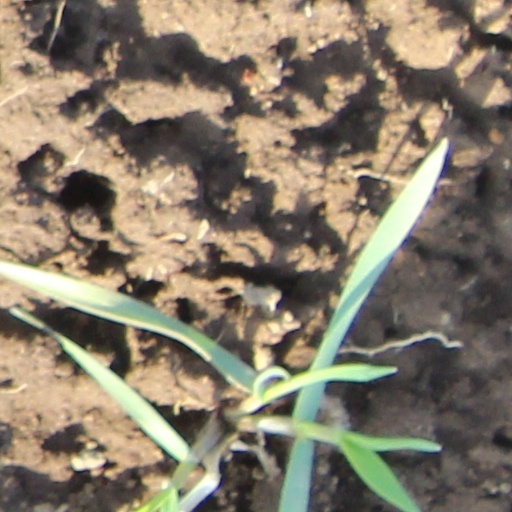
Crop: wheat